Petroșani Mining Museum

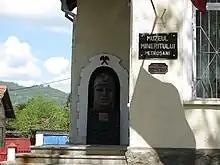
Petroșani Mining Museum, entrance

The Petroșani Mining Museum is a museum centered on coal mining and located in the Jiu Valley city of Petroșani, Hunedoara County, Romania.